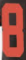
Number: 8